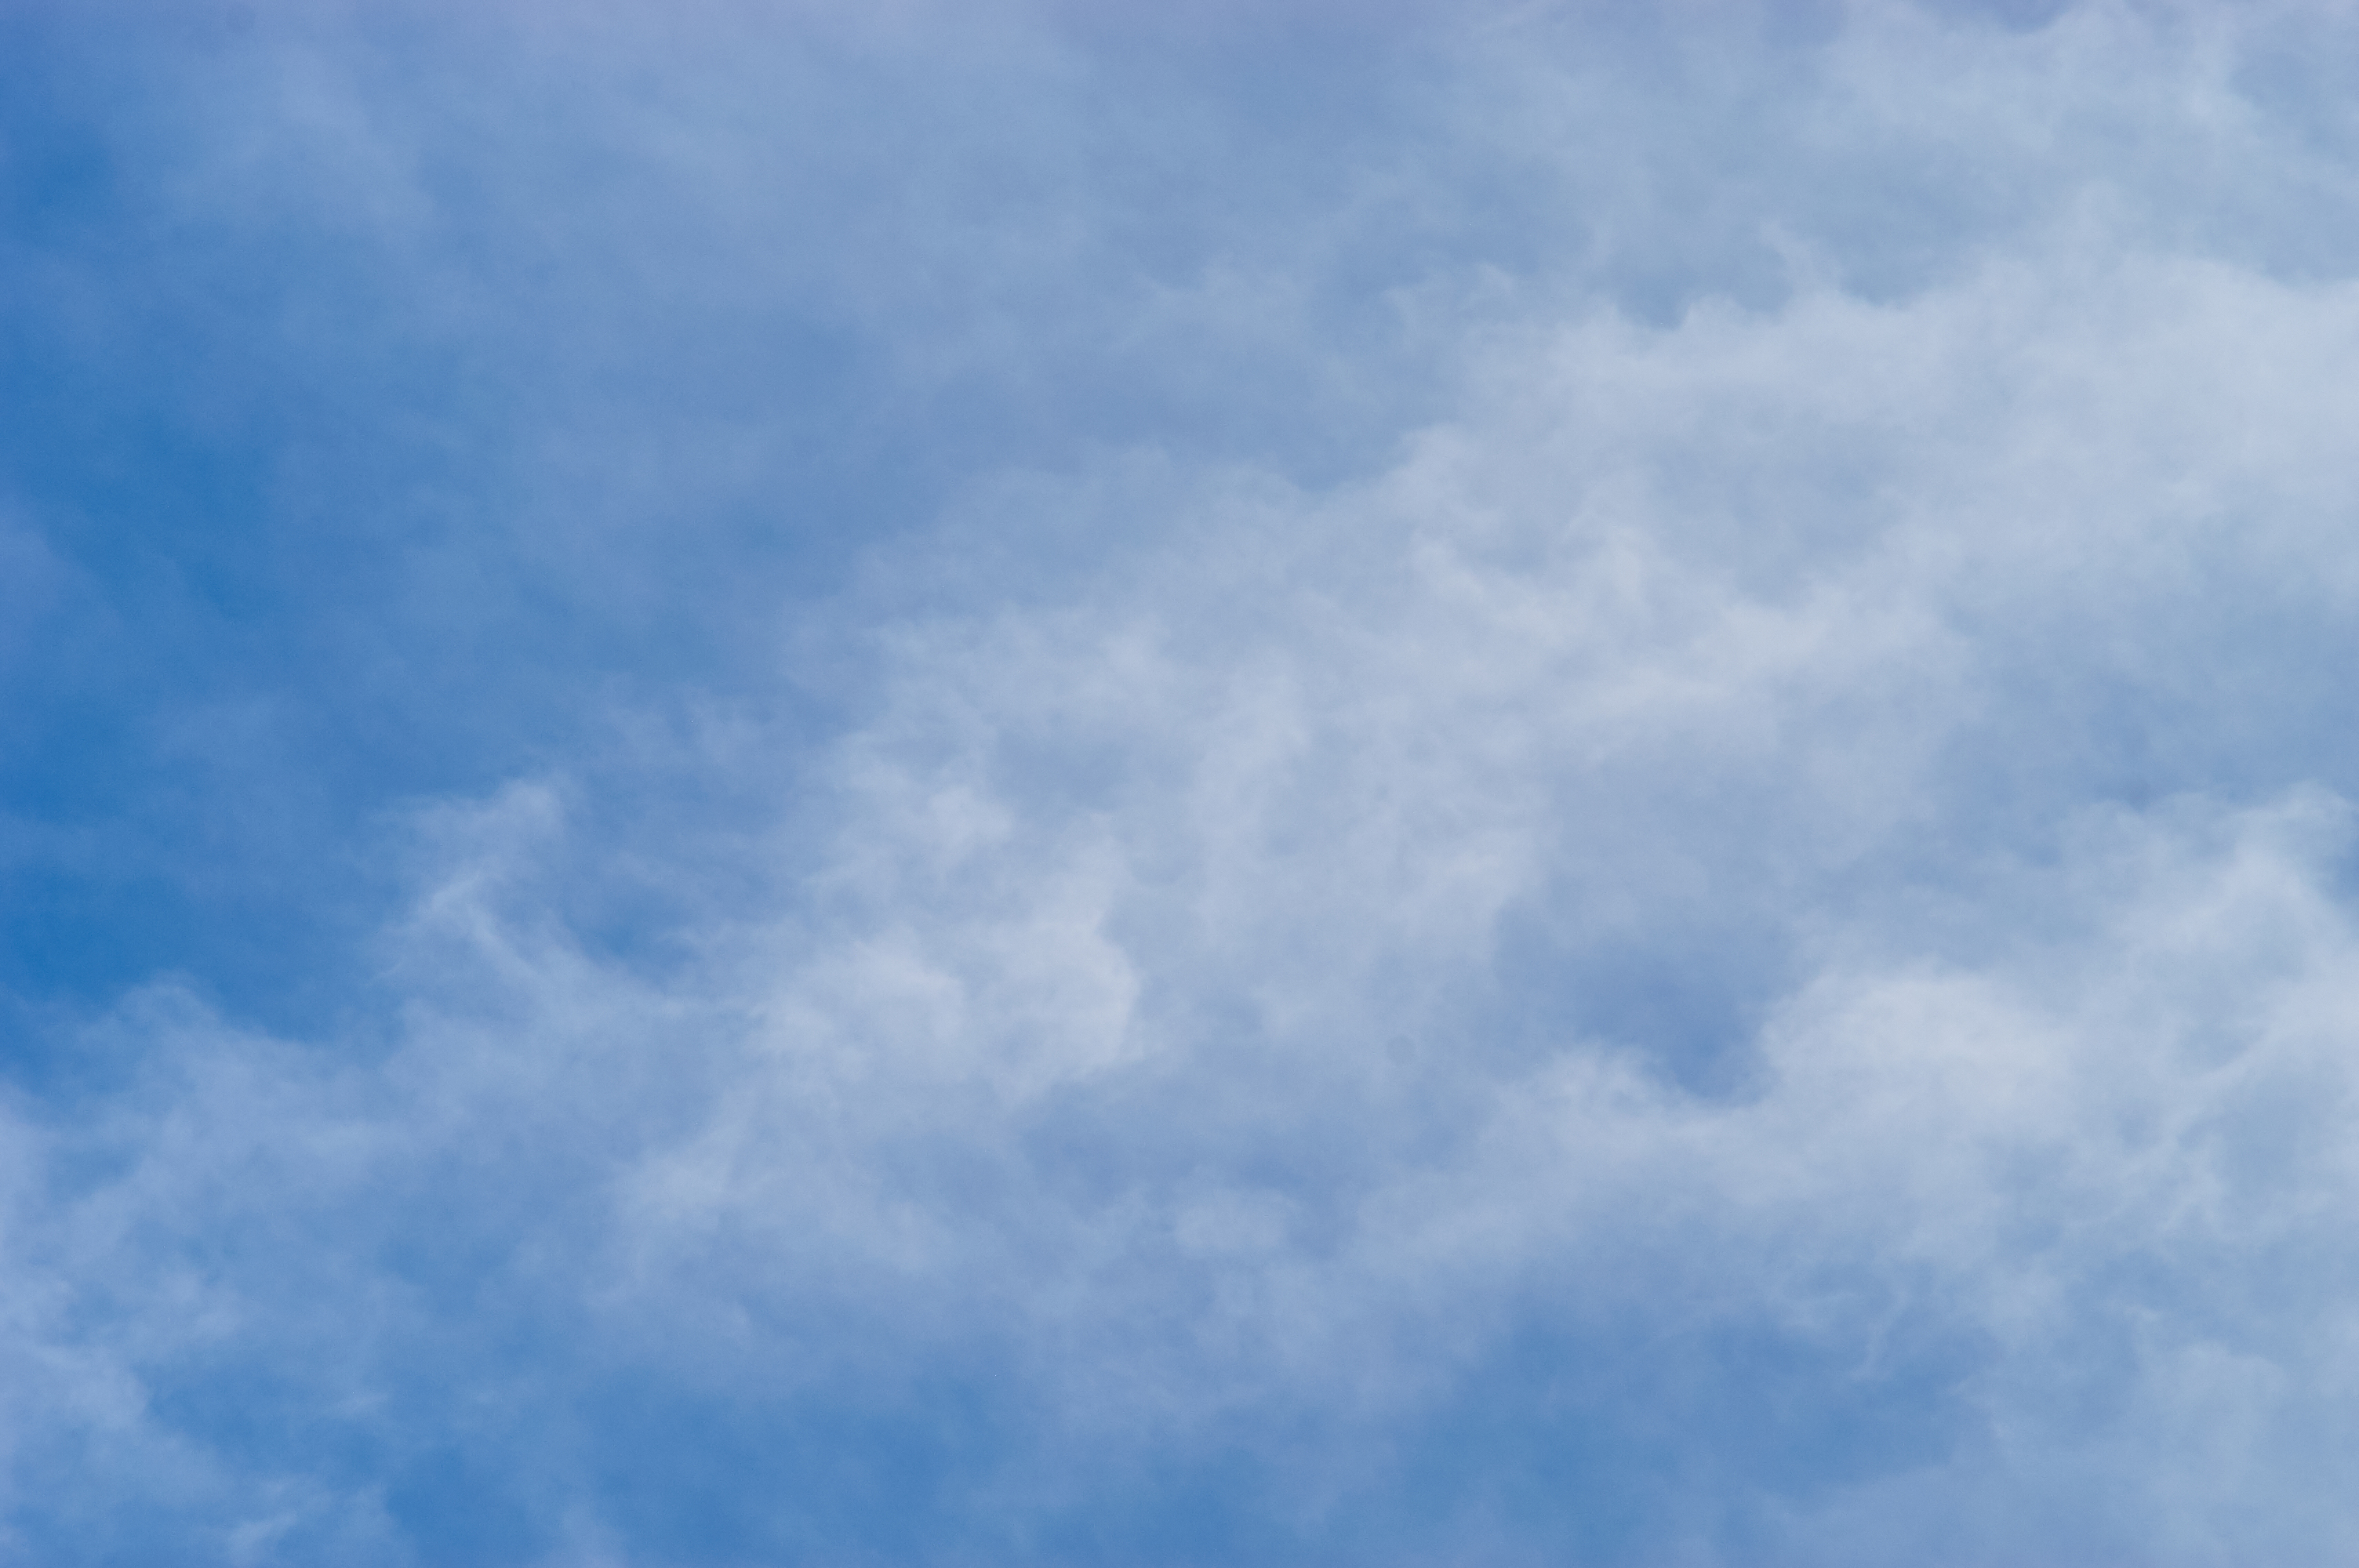
cloud, sky, blue, cumulus, tree, electric blue, meteorological phenomenon, pattern